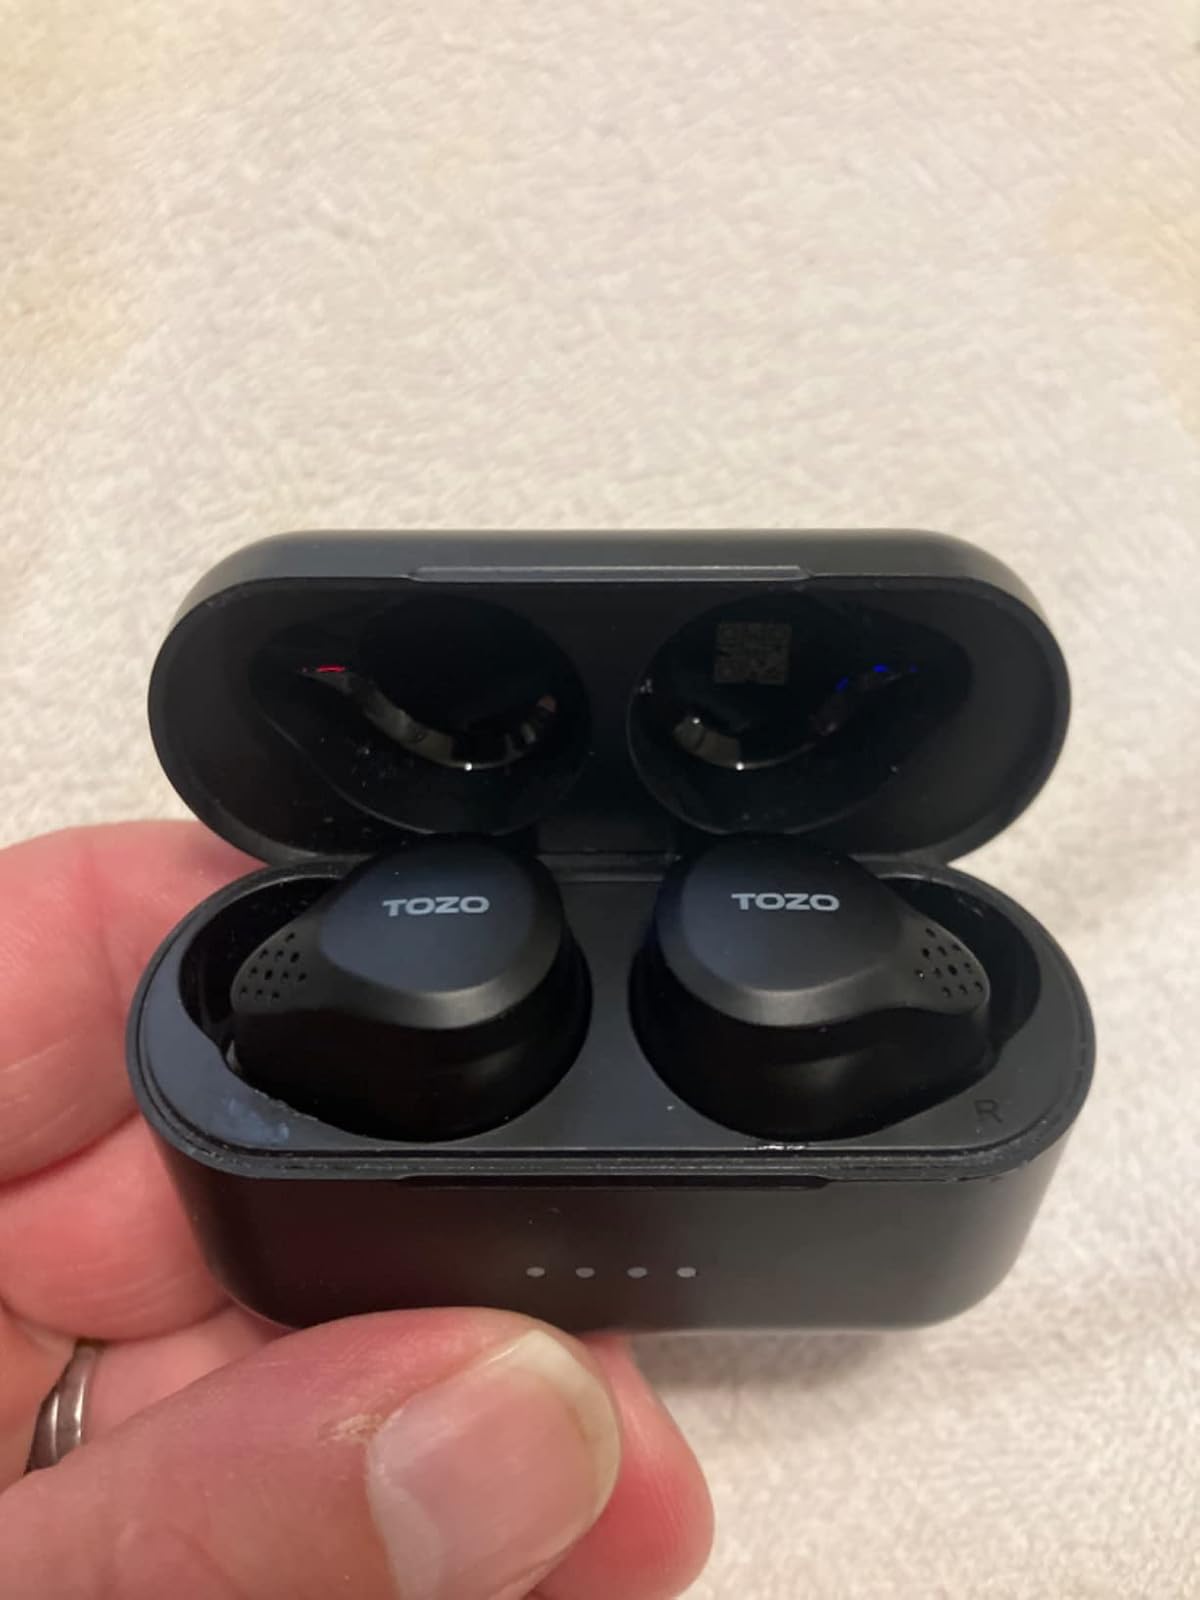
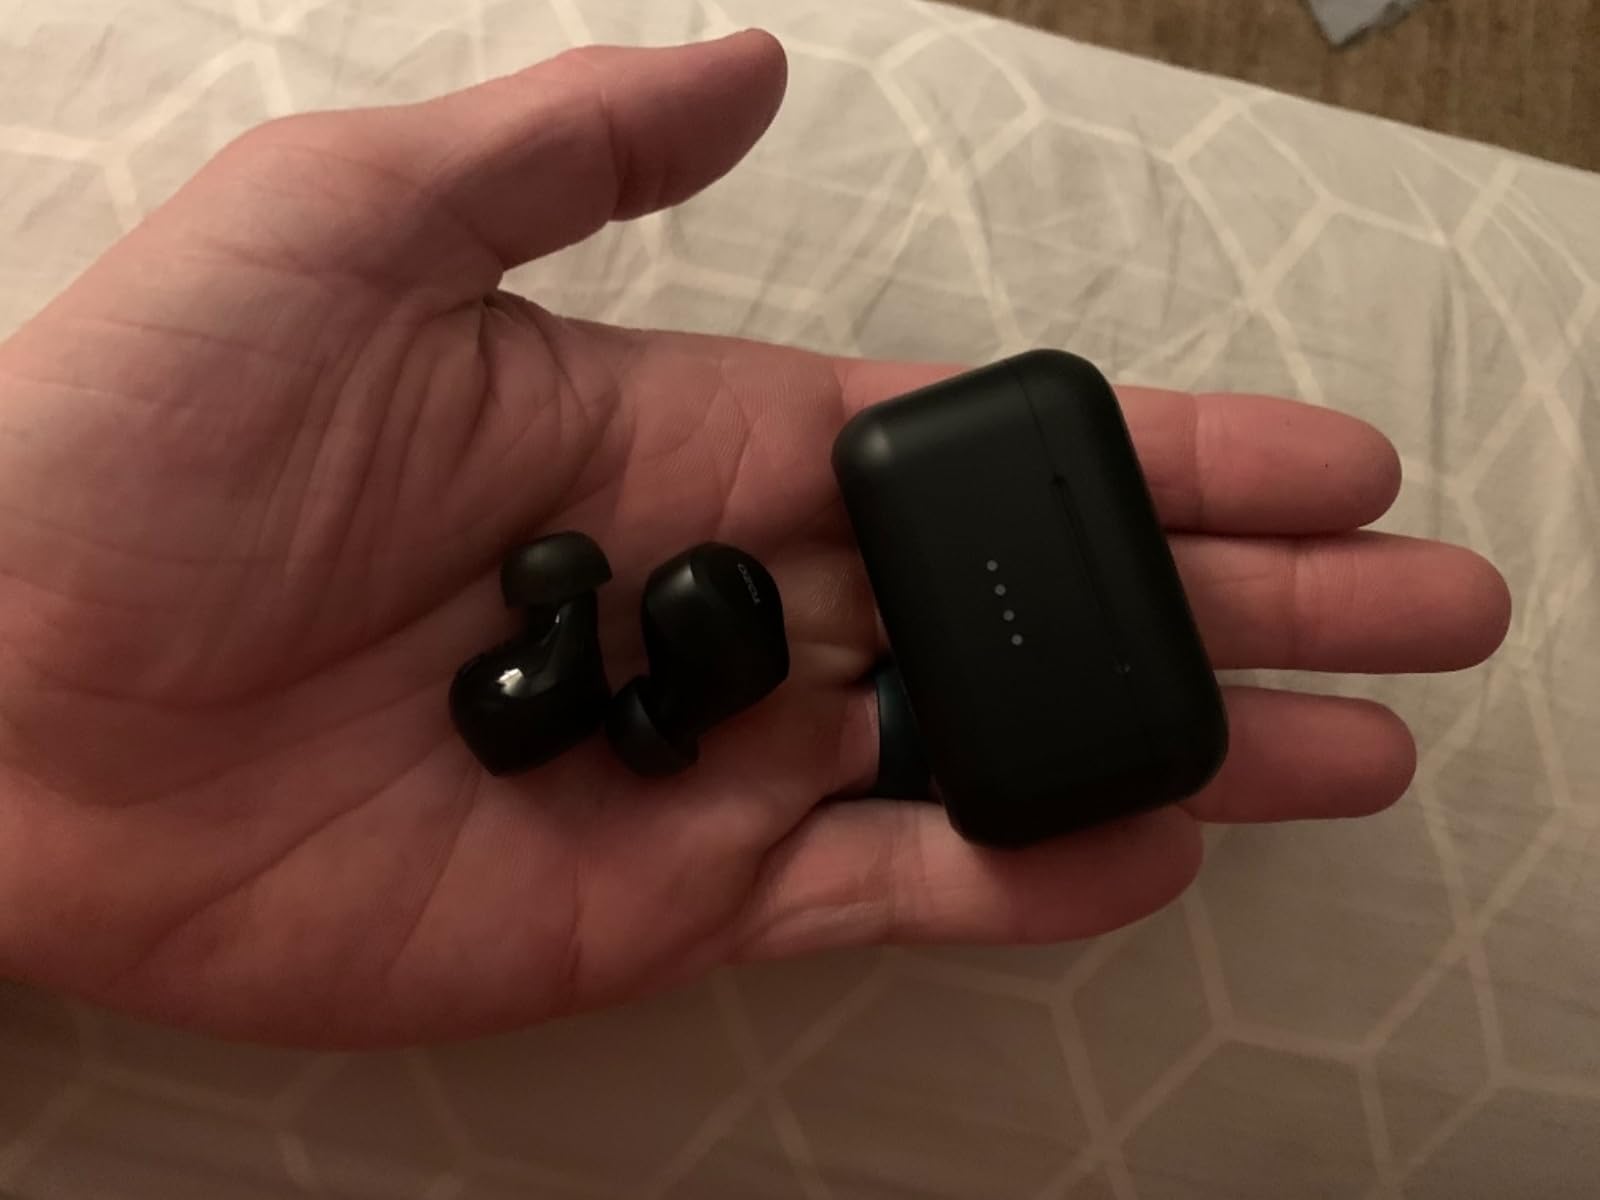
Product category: earbuds
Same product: yes